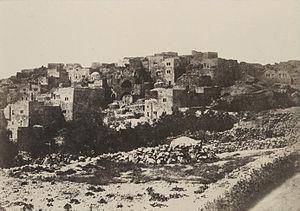
Beit-Lehem - Jerusalem.